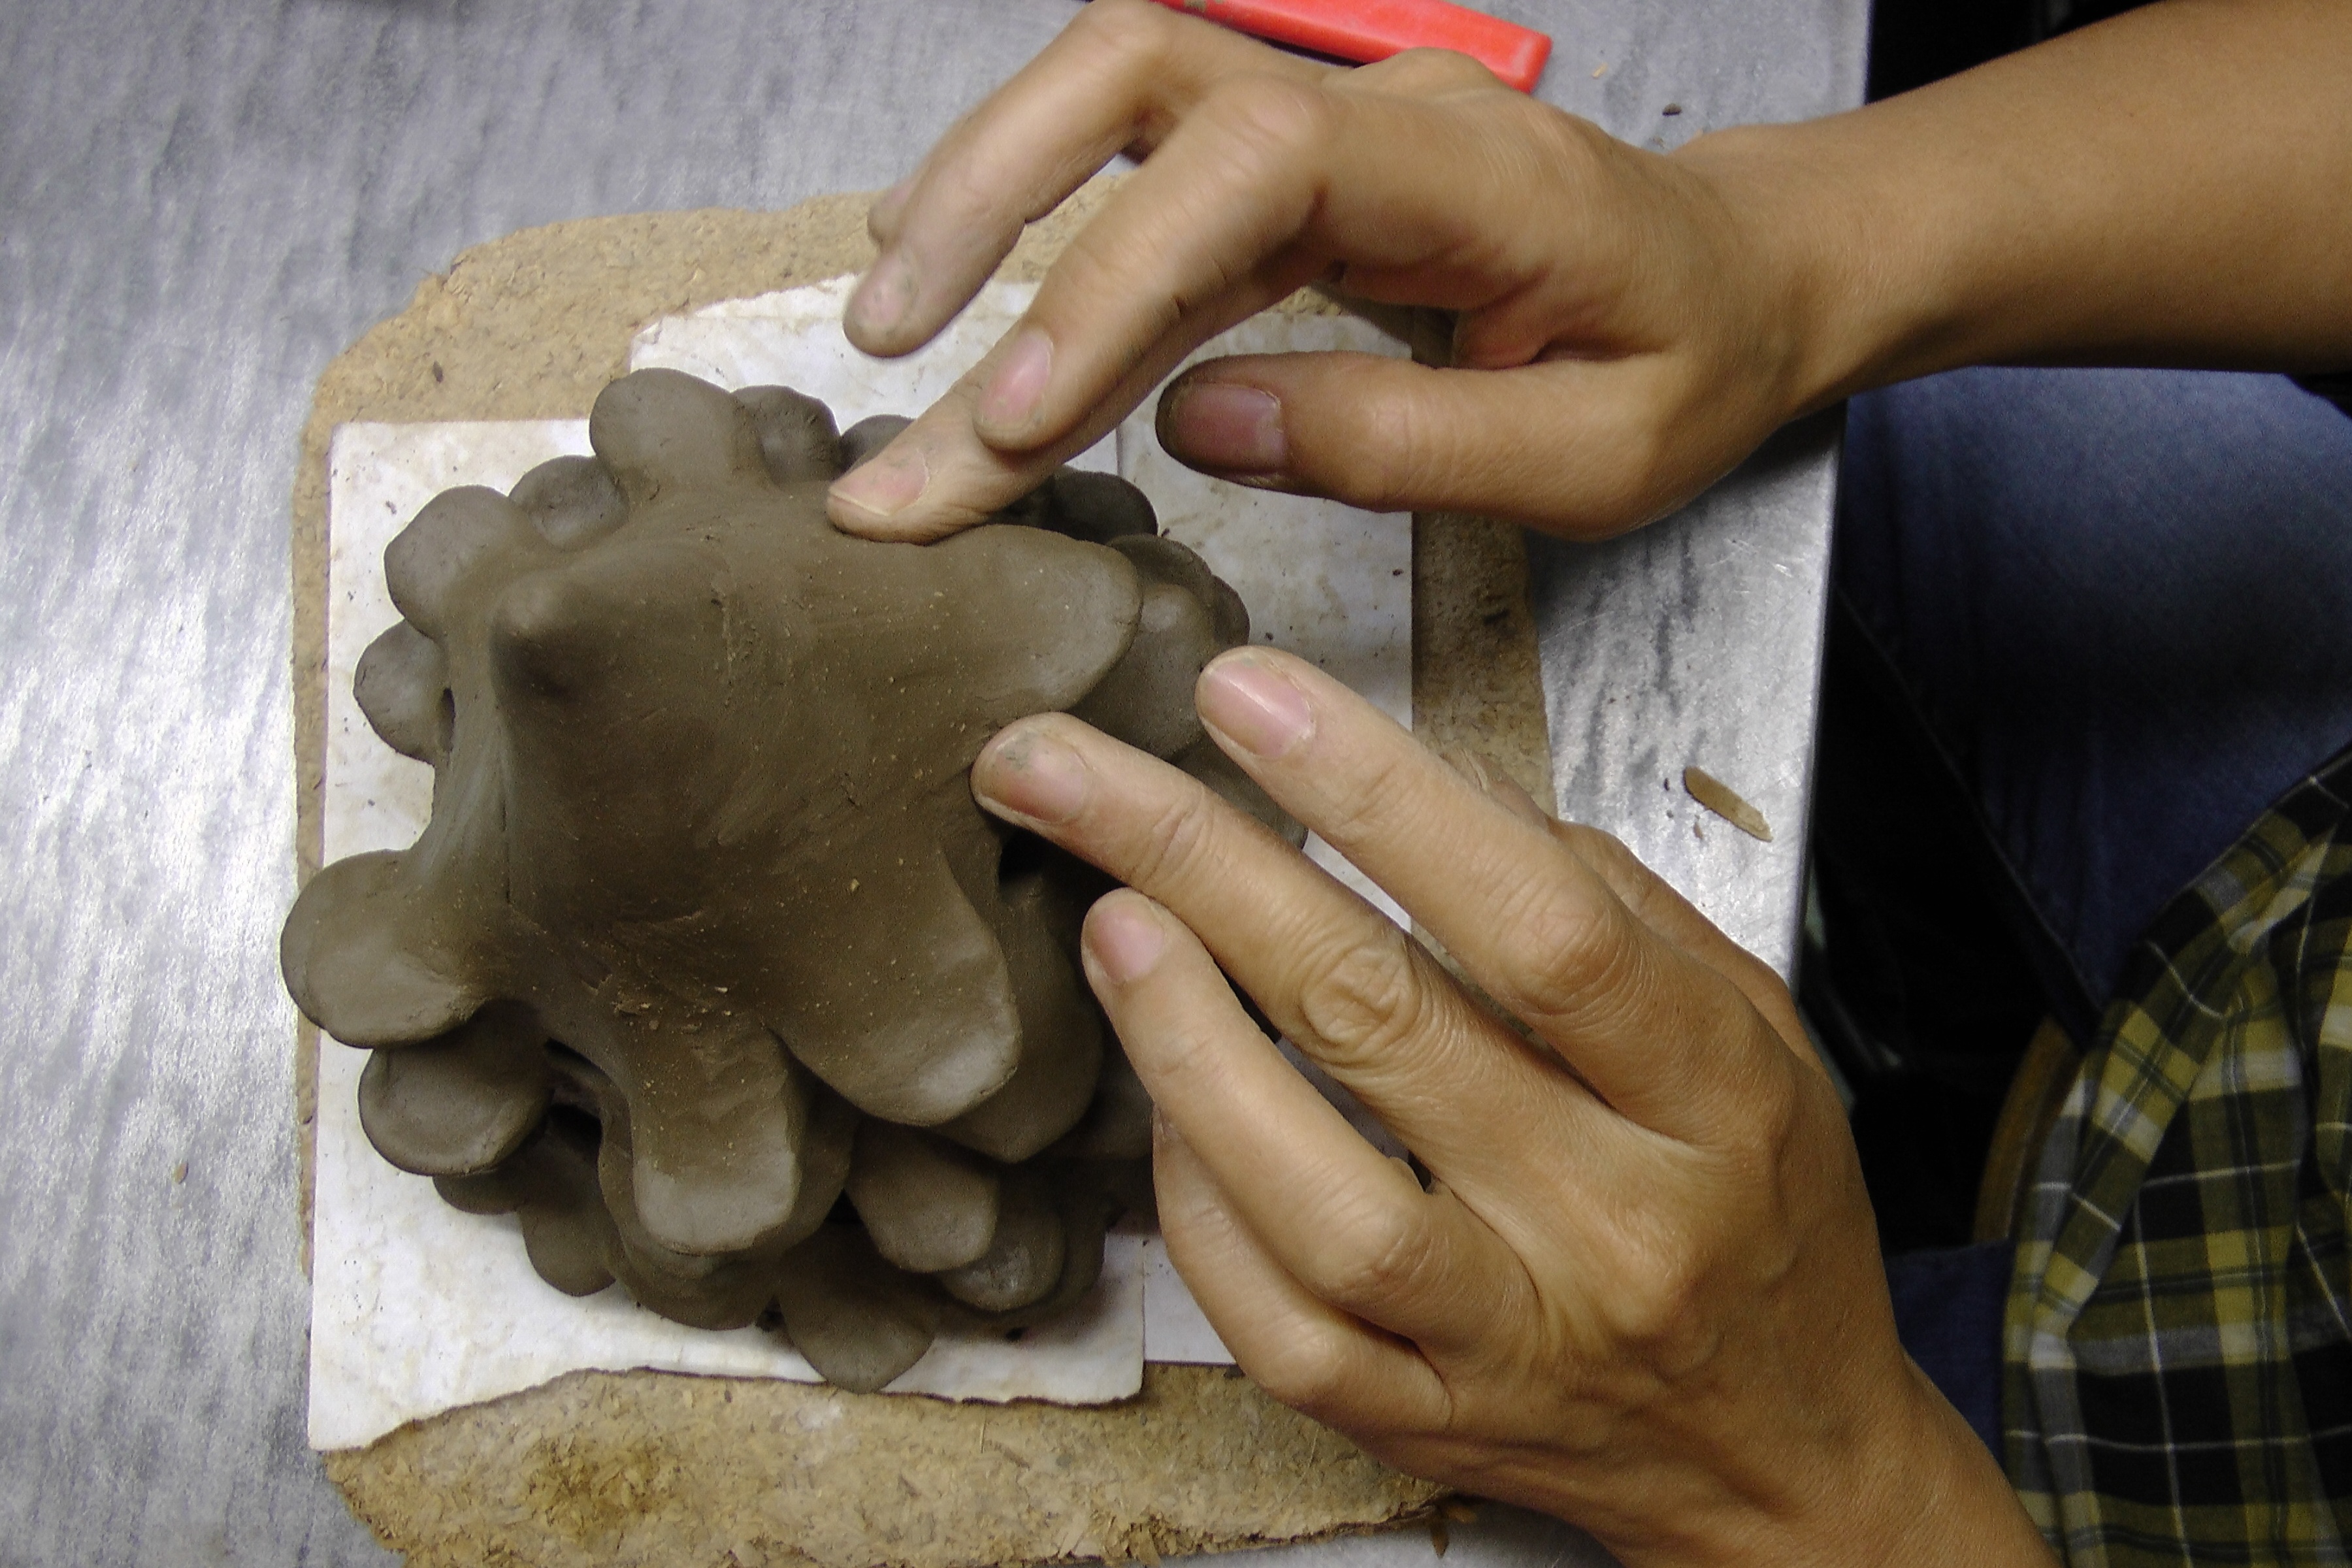
work, hand, wood, statue, finger, material, sculpture, art, hands, sound, clay, carving, form